Michael Lindsay-Hogg

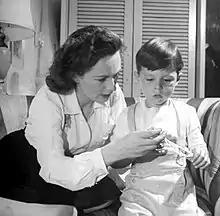
Michael as a toddler with his mother Geraldine in 1944

Michael Lindsay-Hogg was born in New York City in 1940 to actress Geraldine Fitzgerald, who was then married to Sir Edward William Lindsay-Hogg. He was educated at Trinity School in New York and at Choate School in Connecticut. For most of his early life, he understood that his father was Fitzgerald's husband, Sir Edward Lindsay-Hogg, to whom she was married until 1946. When Michael Lindsay-Hogg was 16, his mother reluctantly divulged that there had been pervasive rumours that his father was Orson Welles, and she denied them—but in such detail that he was left confused and skeptical. Fitzgerald evaded the subject for the rest of her life.